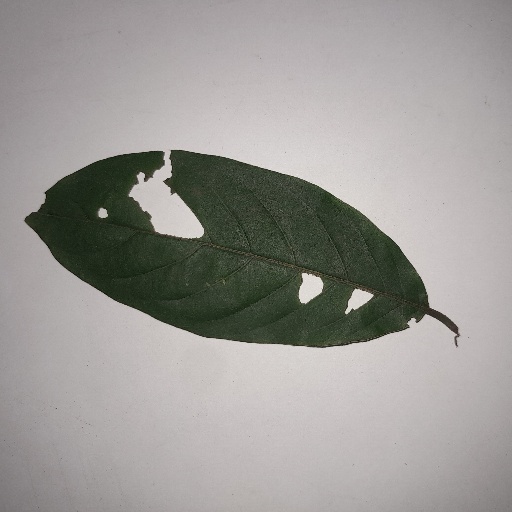
Species: HariTaki
Leaf condition: Bacterial Spot